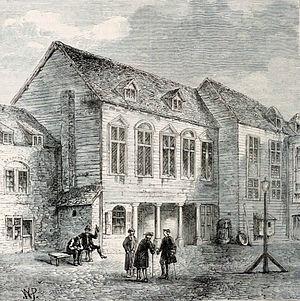
Les Aventures de Roderick Random ou Roderick Random, en anglais, The Adventures of Roderick Random, publié en 1748, est le premier roman de Tobias Smollett. Le roman n'a d'abord pas été signé, mais lorsque son succès s'est confirmé, l'auteur en a reconnu la paternité. Si Paul-Gabriel Boucé défend âprement la thèse que l'assimilation entre Smollett et ses personae de fiction, en particulier son héros, a été fort dommageable à sa réputation littéraire, il ne semble pas y avoir de doute que Roderick Random s'appuie, au moins en partie, sur l'expérience personnelle de l'auteur embarqué dans la Royal Navy comme assistant-chirurgien, en particulier lors du siège de Carthagène.
La prison Marshalsea est une prison aujourd'hui disparue ayant existé entre 1373 et 1842. De 1373 à 1811, elle était historiquement située à Southwark sur la rive Sud de la Tamise dans le Surrey, au sud de Londres. Puis, de 1811 à 1842, elle a été déplacée à Londres. De 1329 à sa fermeture en 1842 y étaient envoyés différents types de condamnés : des criminels maritimes, des personnalités politiques et intellectuelles accusées de rébellion, et même des débiteurs. La renommée de cette prison provient de cet emprisonnement pour dettes, et plus particulièrement de l'emprisonnement des plus pauvres. Au XVIIIᵉ siècle, environ la moitié des prisonniers d'Angleterre, étaient incarcérés pour dette.